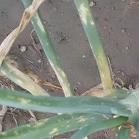
Crop: Onion
Condition: alternaria-d